Baota District

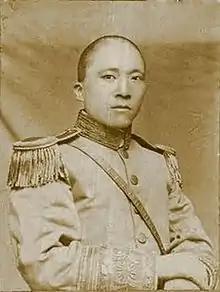
A picture of local warlord Yang Hucheng, taken sometime during the 1920s

On January 1, 1912, the Republic of China was declared, and thousands of Republican troops were stationed in Yan'an Fu to established control.